Andreas Eschbach

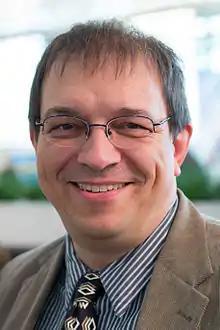
Eschbach in 2014

Andreas Eschbach (born 15 September 1959, in Ulm) is a German writer, primarily of science fiction. His stories that are not clearly in the SF genre usually feature elements of the fantastic.